Wales Coast Path

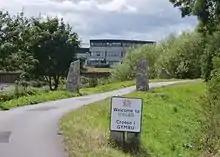
The two stone pillars alongside the River Dee on the border with England at Chester, mark the northern end of the Wales Coast Path

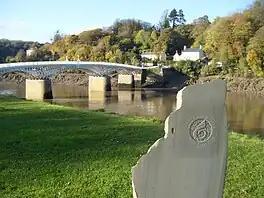
The stone at Chepstow with the path's "dragon shell" logo marks the southern end of the Wales Coast Path

Plans for the new all-Wales coastal path were first unveiled by First Minister Rhodri Morgan in June 2006, when he officially opened the route around Anglesey. It was anticipated that the Wales Coast Path project, which would improve access and link up existing paths, would take up to five years; it has been nearer six.